Terry Reid

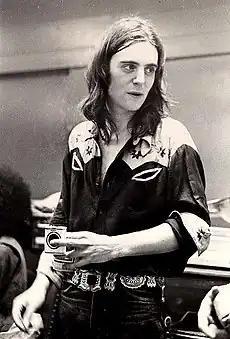
Reid in 1974

Terrance James Reid (born 13 November 1949), nicknamed "Superlungs", is an English rock vocalist, songwriter, and guitarist best known for his emotive style of singing in appearances with high-profile musicians as vocalist, supporting act and session musician. As a solo recording and touring artist, he has released seven studio albums and four live albums. His songs have been recorded by numerous artists including The Hollies, Crosby, Stills & Nash, Jackson Browne, Arrival, Marianne Faithfull, Cheap Trick, Jack White with The Raconteurs, Joe Perry, Rumer and Chris Cornell.